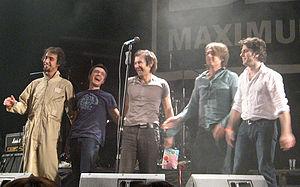
Le rock ukrainien désigne le rock interprété par des groupes et artistes ukrainiens. La scène comprend des groupes tels que Braty Hadiukiny, Haydamaky, Komu Vnyz, Pikardiyska Tertsiya, Plach Yeremiyi, Taras Petrynenko, Tartak, Viy, Vopli Vidopliassova et autres. Okean Elzy, avec Slava Vakarchuk a longtemps été parmi les groupes de rock ukrainien les plus populaires et a connu un certain succès à l’étranger. Le groupe Mandry est connu pour la fusion de la musique traditionnelle ukrainienne avec le rock, blues, reggae et les chansons. La chanteuse pop Ruslana utilise aussi quelques élément de rock dans son travail.